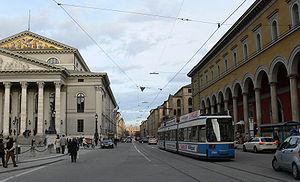
Maximilianstraße est une des quatre avenues principales de Munich, en Bavière.
Le Bayerische Staatsoper est une maison d’opéra et de ballet située à Munich. C'est l’un des plus prestigieux opéras du monde. Depuis 1700, il est le lieu de premières européennes importantes, par exemple Idomeneo, re di Creta de Wolfgang Amadeus Mozart en 1781.
Le palais Toerring-Jettenbach est un ancien palais de ville situé sur la Max-Joseph-Platz, en face du Königsbau de la résidence de Munich, situé à l'angle de Residenzstraße / Maximilianstraße dans la vieille ville de Munich.